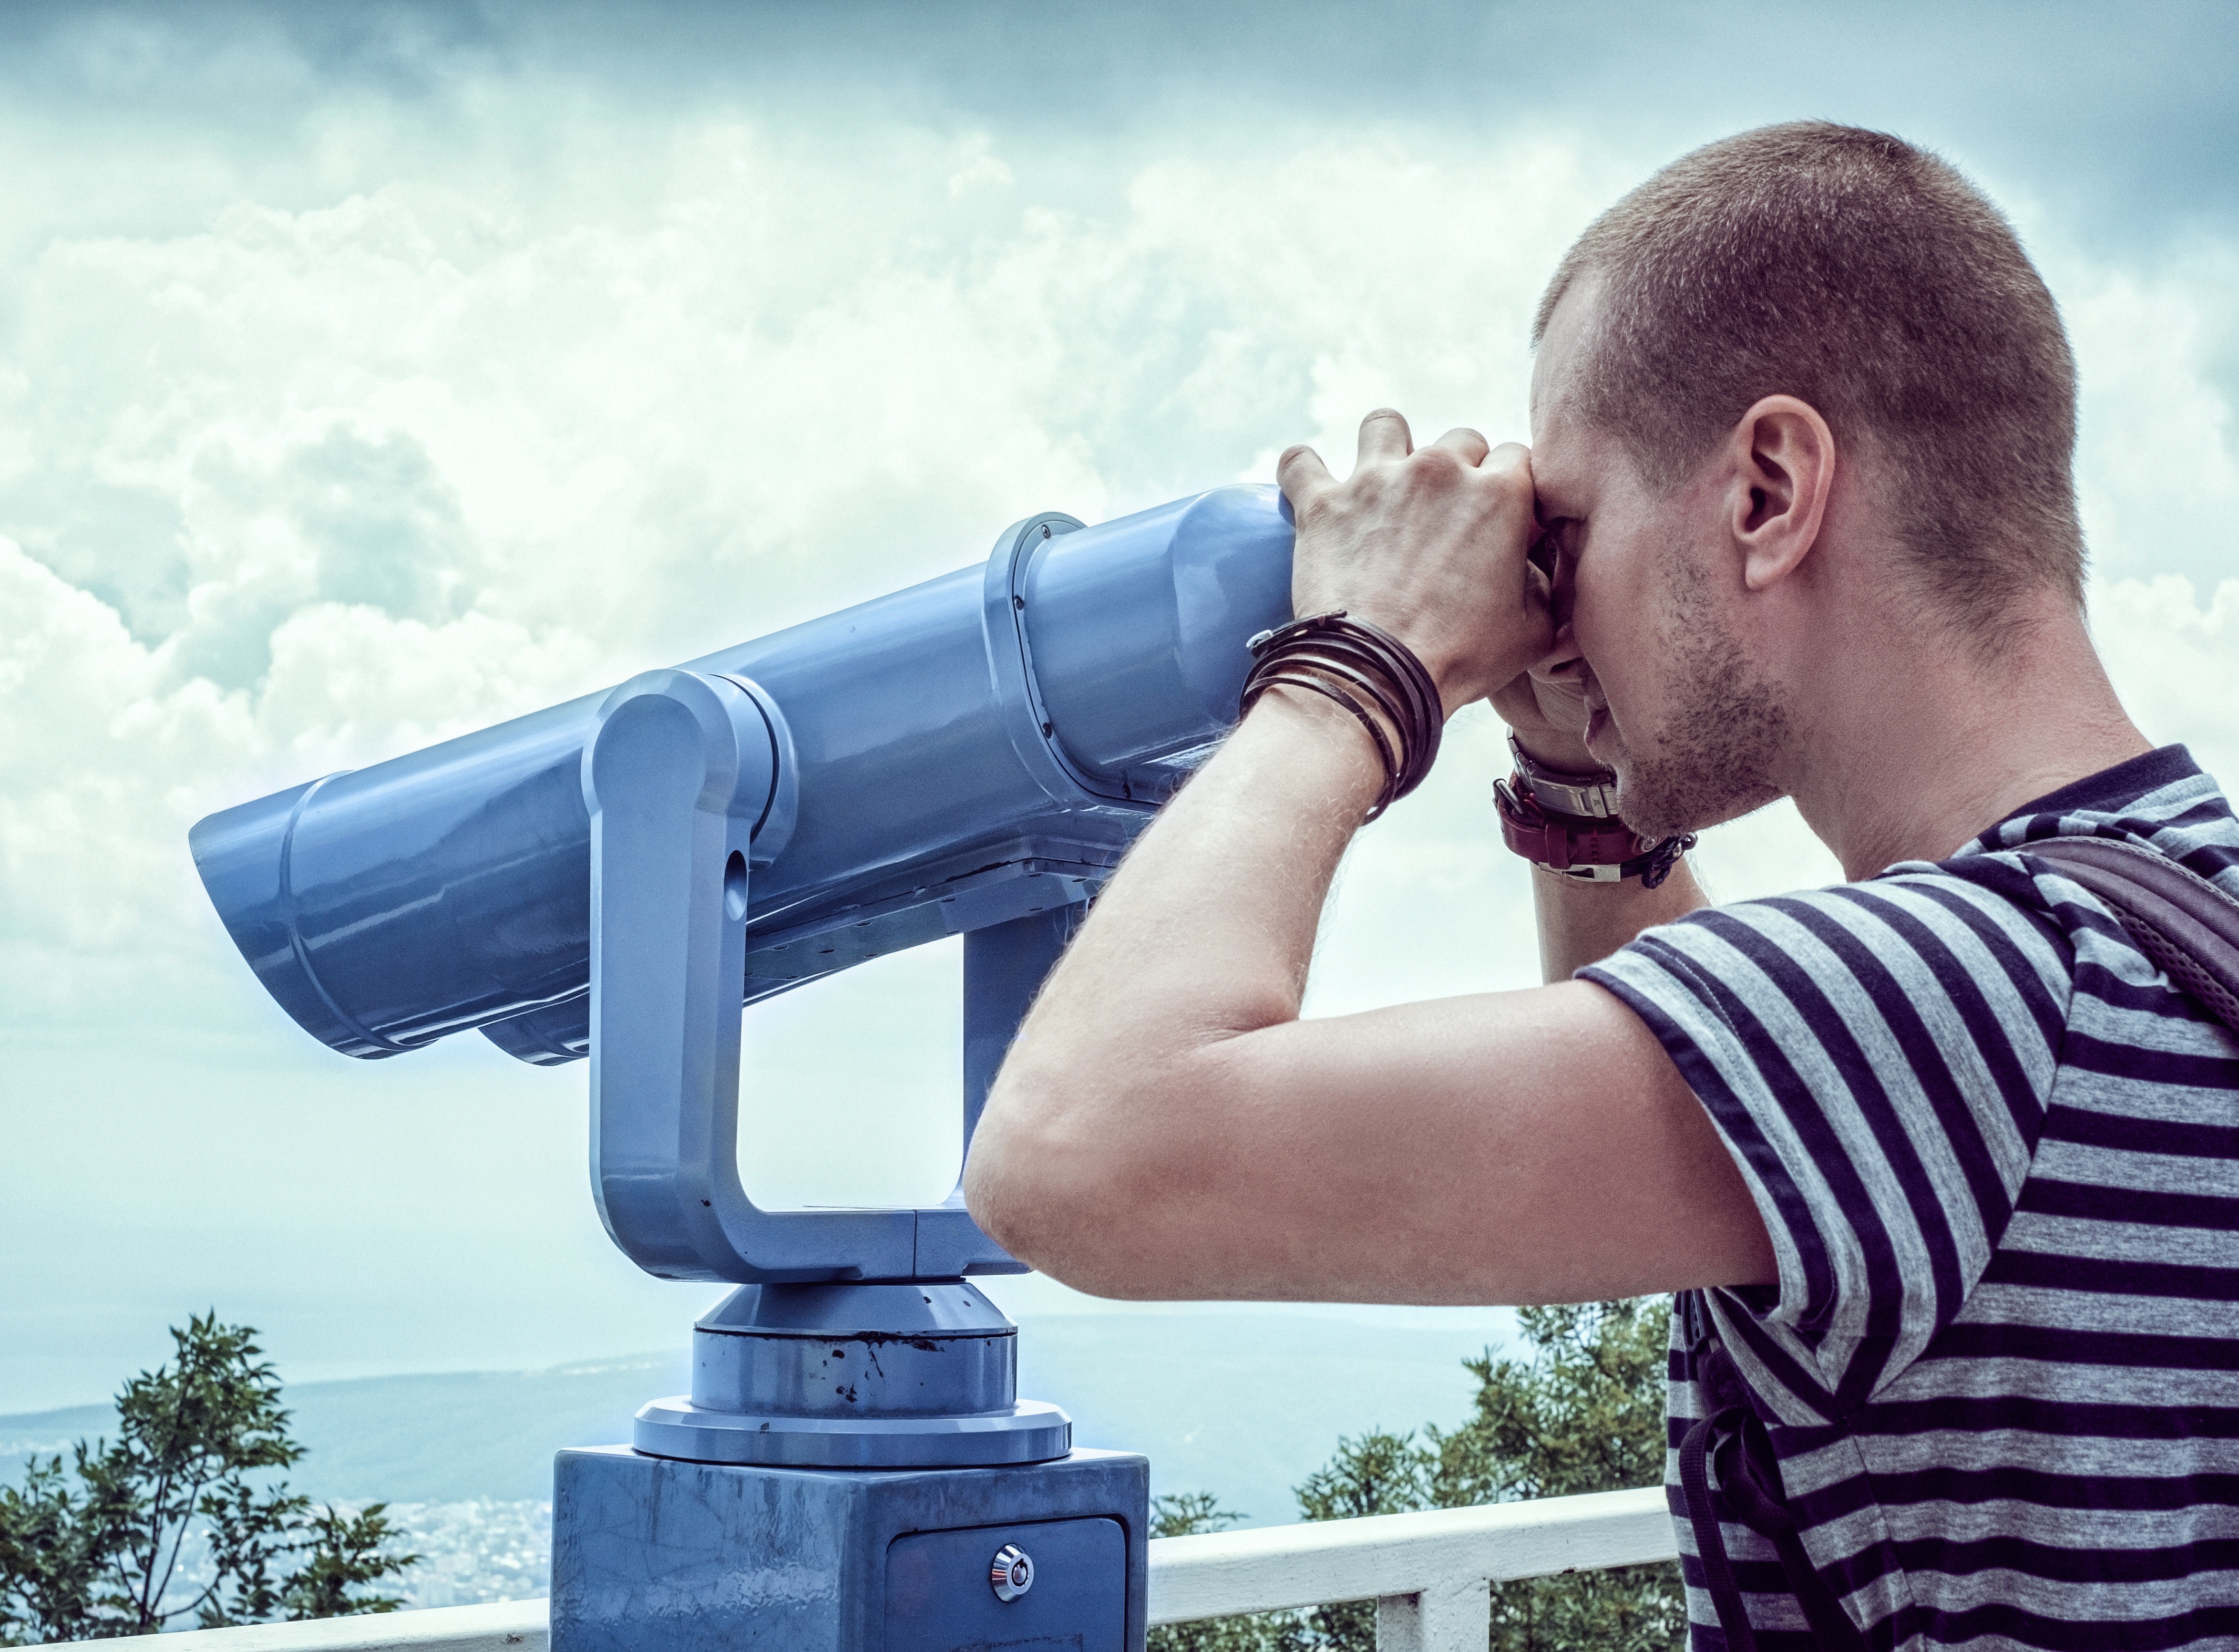
man, sea, water, sky, view, summer, blue, photograph, review, vest, interaction, edge of the world, viewing platform